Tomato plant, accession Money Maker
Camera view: horizontal (90 deg, fisheye); turntable rotation: 150 degrees
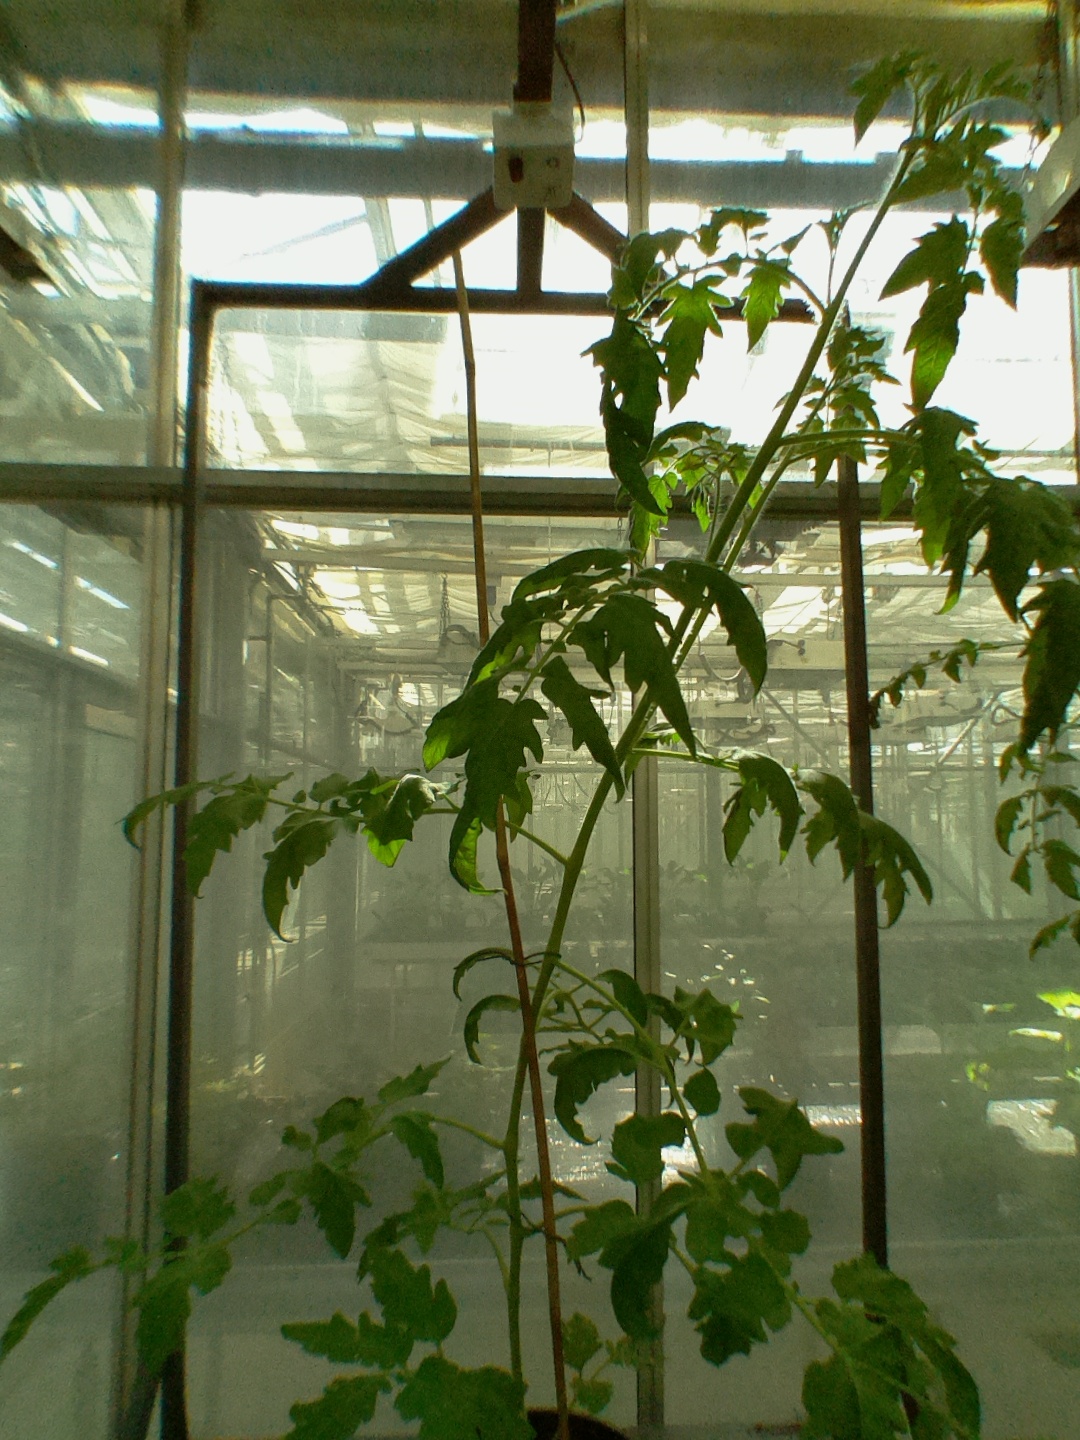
BBCH growth stage 61: 10%-20% of flowers open